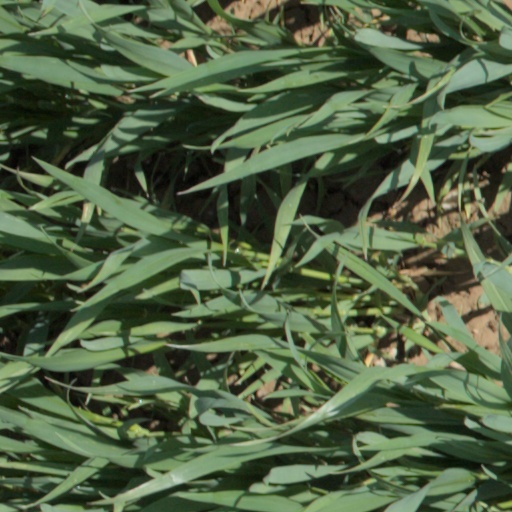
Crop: wheat